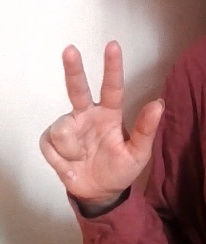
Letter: al